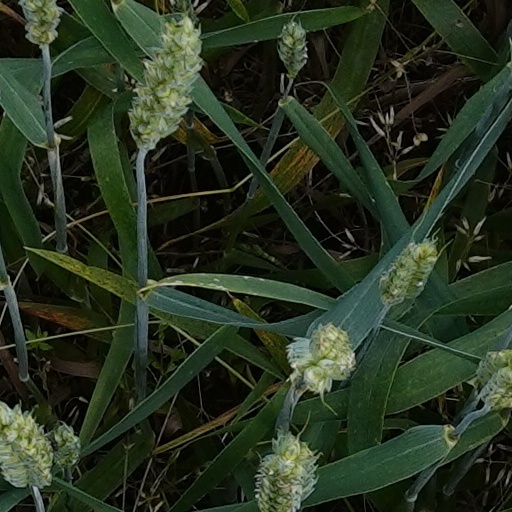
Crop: wheat